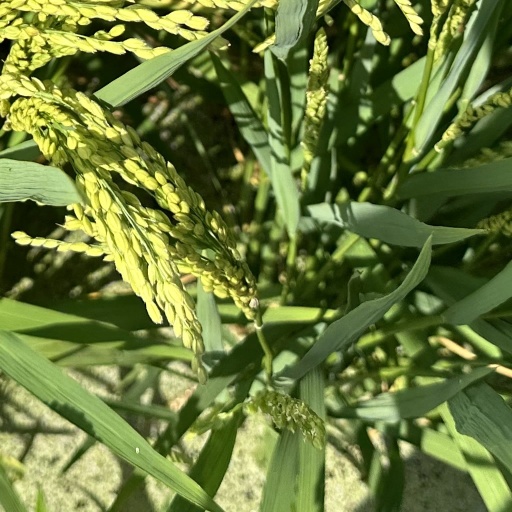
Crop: rice